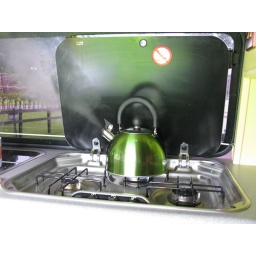
First cuppa in Bumble - water boiled courtesy of my new shiny green kettle :)